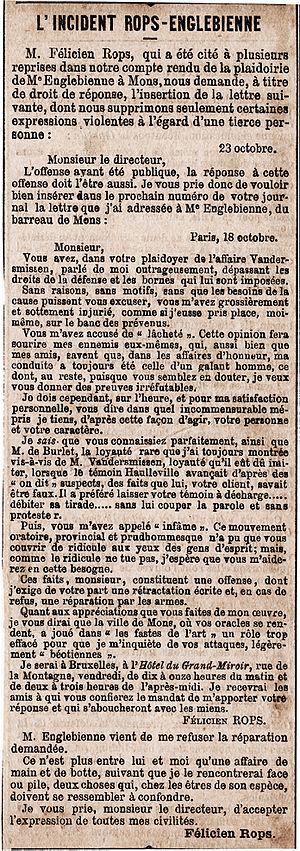
Dans le cadre de l'affaire Vandersmissen, Félicien Rops use d'un droit de réponse pour interpeler l'avocat de Gustave Vandersmissen, maître Englebienne - in La Réforme - 24 octobre 1886
Adolphe Englebienne, né à Courcelles, le 7 mai 1844 et mort à Mons, le 17 novembre 1906, est un juriste, un magistrat et un homme politique belge qui fut à la fin du XIXᵉ siècle un des ténors du barreau et par la suite, le juge de paix du canton de Mons. Il fut particulièrement médiatisé en 1886 dans le cadre de l'Affaire Vandersmissen.
L'affaire Vandersmissen est une affaire médiatico-judiciaire belge qui défraya la chronique en 1886. La nuit du 8 au 9 avril 1886, l'avocat et député Gustave Vandersmissen assassine son ex-épouse volage, la soprano Alice Renaud.